Emirate of Mount Lebanon

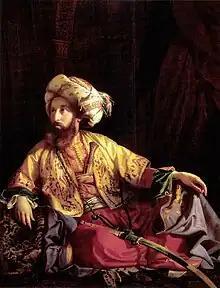
"Emir of Lebanon", by József Borsos, 1843.

Fakhr-al-Din II, the most prominent Druze tribal leader at the end of the 16th century, was given leeway by the Ottomans to subdue other provincial leaderships in Ottoman Syria on their behalf, and was himself subdued in the end, to make way for a firmer control by the Ottoman central administration over the Syrian eyalets. In Lebanese nationalist narratives, he is celebrated as establishing a sort of Druzes–Maronite condominium that is often portrayed as the embryo of Lebanese statehood and national identity. Historians and intellectuals such as Salibi and Beydoun have questioned many of these assumptions, suggesting a more balanced and less ideological approach to this period.